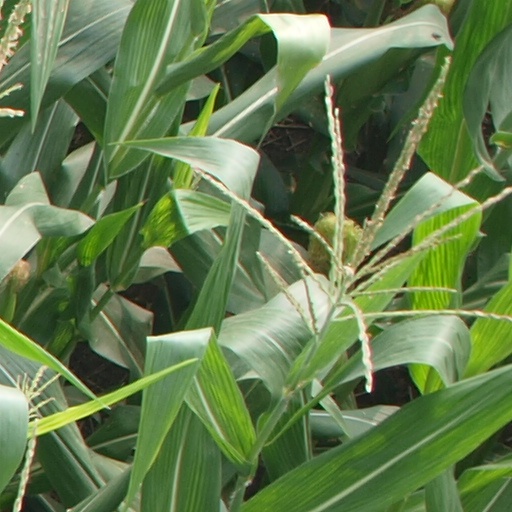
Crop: maize; corn